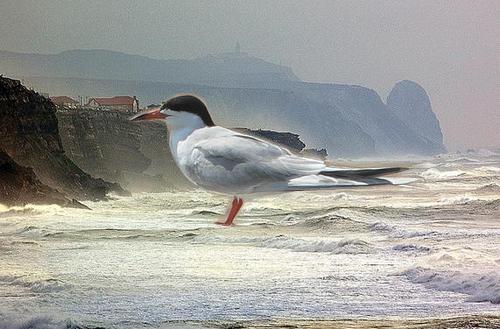
Bird species: Forsters_Tern
Bird type: waterbird
Background: water